Qincheng Prison

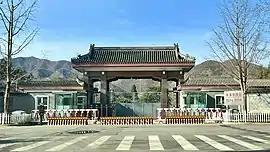
Entrance of Qincheng Prison in March 2022

The Ministry of Public Security Qincheng Prison is a maximum-security prison located in Qincheng Village, Xingshou, Changping District, Beijing in the People's Republic of China. The prison was built in 1958 with aid from the Soviet Union and is the only prison belonging to China's Ministry of Public Security. The Ministry of Justice operates other non-military prisons.